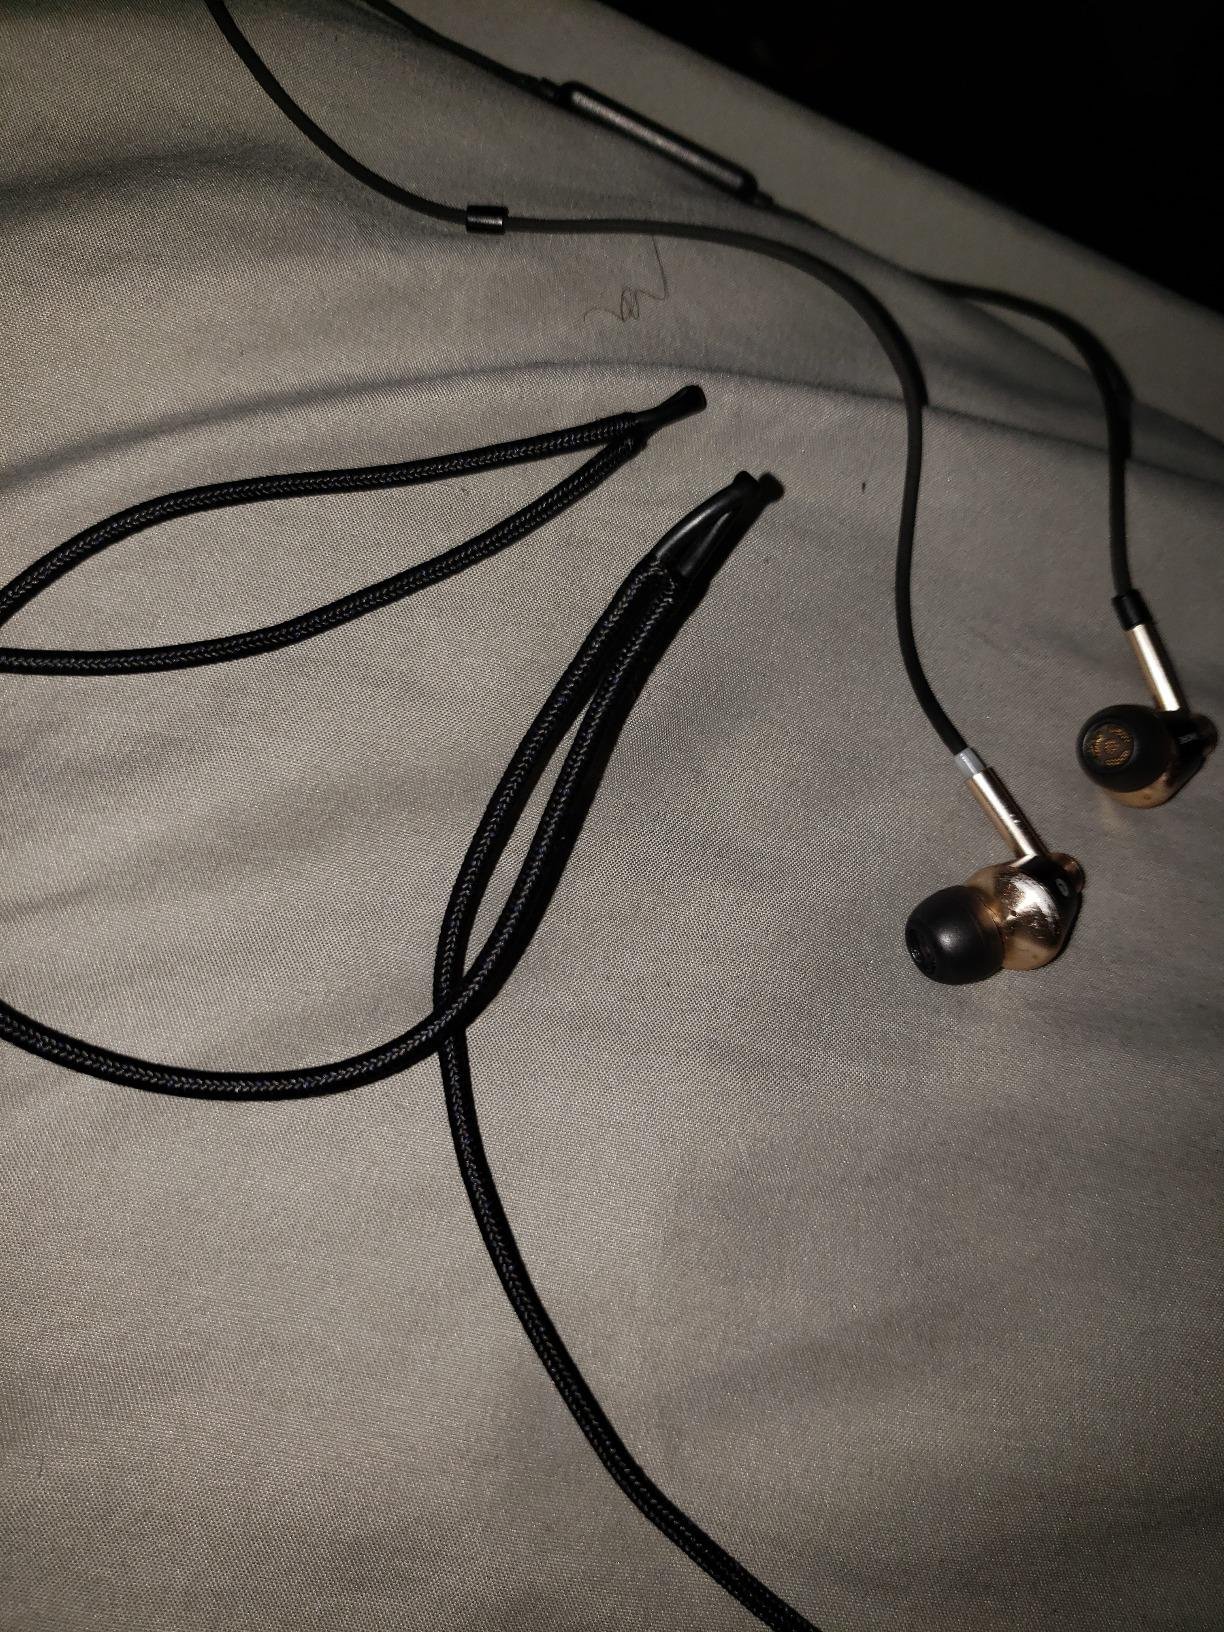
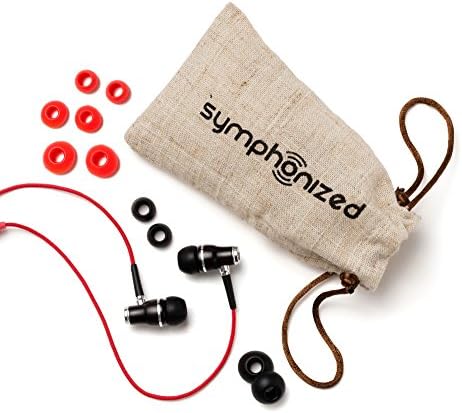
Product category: headphones
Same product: no